Delta Field (Niger Delta)

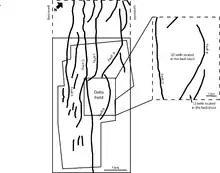
Location of the major faults and well locations within the Delta Field (Modified after Owoyemi and Willis, 2006).

Hydrocarbons throughout the delta and in the Delta Field are produced from the Agbada Formation, mainly in the form of sandstone and unconsolidated sands. Thicker sand reservoirs represent stacked channels and point bars, distributary channels, and coastal barrier bars are important reservoir types in the delta. The paralic sandstones have porosity values of 40% and 2 darcys permeability. Lateral variations in reservoir thickness are the result of growth faults and porosity slowly increases with depth due to the young age of the sediment.